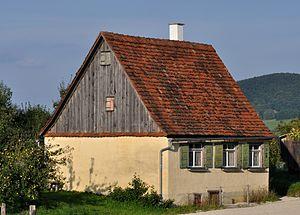
Maison de journalier photographiée dans le musée en plein air de Beuren, en Allemagne. Cette maison a été construite à Weidenstetten (district de Tübingen) en 1734, avec des pierres locales et des matériaux bon marchés (comparé avec les fermes de laboureurs). Durant les 270 années de son histoire elle a été habitée par différentes familles, toutes pauvres. La pièce centrale de vie est petite et sans confort. La chambre est séparée de la pièce de vie par une simple cloison de bois. La maison était chauffée par un poele et un four de cuisine. La seule source d'eau était un robinet dans la cuisine, il n'y avait ni évier, ni lavabo. Les toilettes étaient à l'extérieur. Aucune modernisation n'a été réalisée, en dehors d'un raccordement au réseau électrique. La maison a été démontée à Weidenstetten en 1993 et reconstruite dans le musée de Beuren entre 1997 et 1998.